Vsevolod I of Kiev

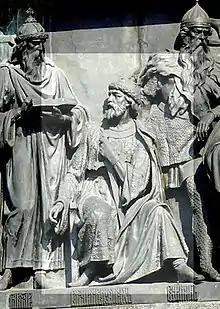
Vladimir Monomakh, Vsevolod's son

Vsevolod spoke five foreign languages, according to Vladimir Monomach's "Autobiography". Historian George Vernadsky believes that these probably included Greek and Cuman, because of the nationality of his two wives, and that he likely spoke Latin, Norse, and Ossetian. He lost most of his battles; his eldest son, Vladimir Monomakh, a grand and famous warrior, did most of the fighting for his father. The last years of his reign were clouded by grave illness, and Vladimir Monomakh presided over the government.